Shimla Mirchi

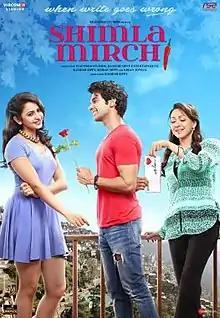
Theatrical release poster

Shimla Mirchi is a 2020 Indian Hindi-language romantic drama film directed by Ramesh Sippy, starring Hema Malini, Rajkummar Rao and Rakul Preet Singh. It is jointly produced by Ramesh Sippy, Rohan Sippy and Kiran Juneja. The film was shot in 2014 and set for release in 2015 but had a 5 years delay due to no buyer to buy the film. It was theatrically released in India on 3 January 2020. It marks Ramesh Sippy's return to direction after a 25-year gap.